Answer in natural language. Consider the 3D positions of the objects in the scene and not just the 2D positions in the image. Is the centerpoint of  brown wooden chair (marked A) at a higher height than gray lshaped countertop (marked B)? Choose between the following options: no or yes
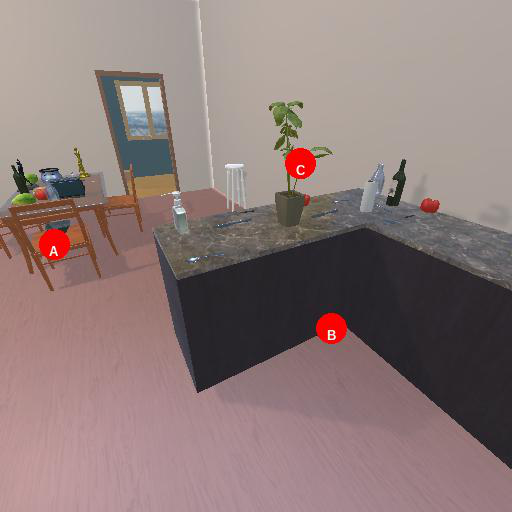
<answer>no</answer>